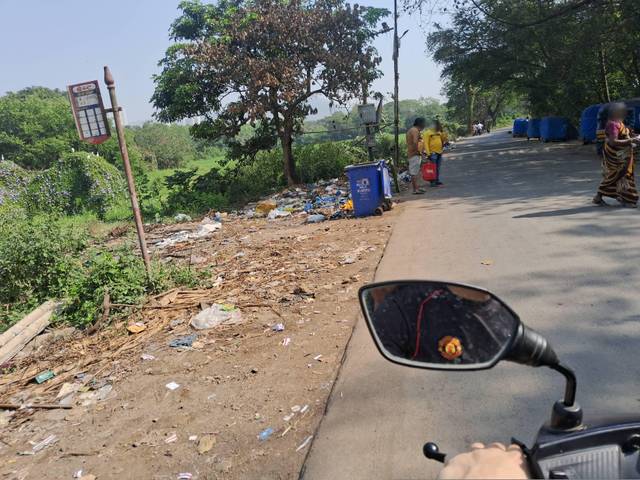
Region: India
Coordinates: 19.158, 72.869